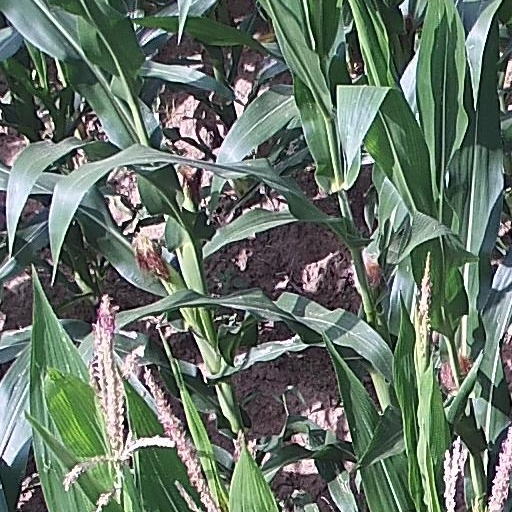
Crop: maize; corn